The Amazing Race en Discovery Channel 1

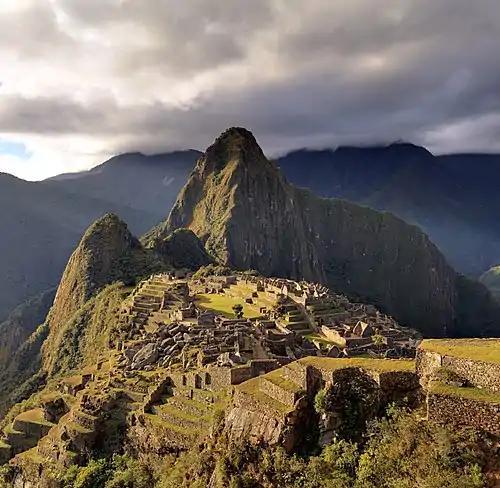
Machu Picchu was the 6th Pit Stop of the season.

In this leg's Roadblock, one team member had to perform the highest bungee jump in South America to receive their next clue.